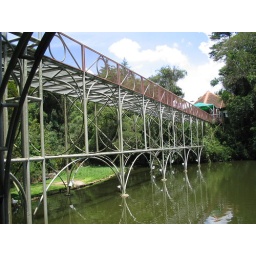
Bridge over green water